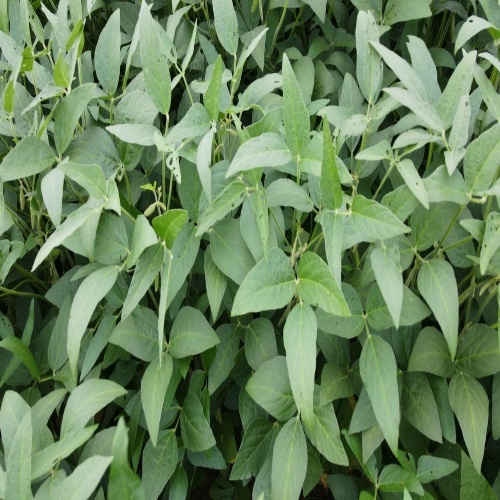
Label: Diabrotica_speciosa